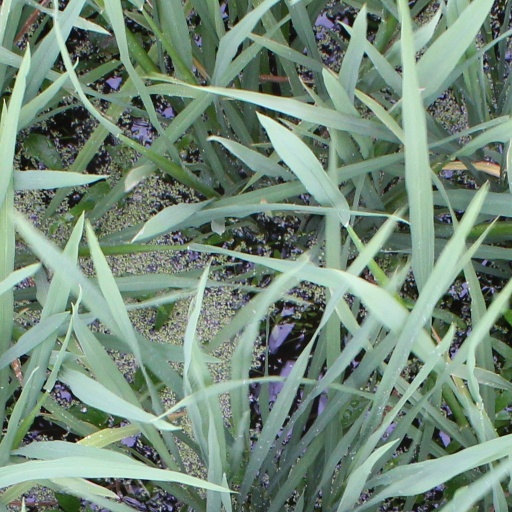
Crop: rice